Shane Williams

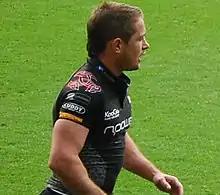
Williams in October 2008

Shane Mark Williams, (born 26 February 1977) is a Welsh former rugby union player most famous for his long and successful tenure as a wing for the Ospreys and the Wales national team. He also played scrum-half on occasion. Williams is the record try scorer for Wales, and fourth on the international list of leading rugby union test try scorers behind Daisuke Ohata, Bryan Habana and David Campese.